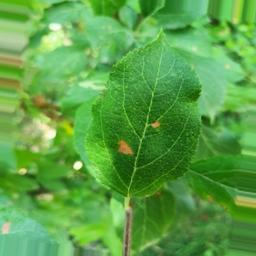
Label: Alternaria